Zingst

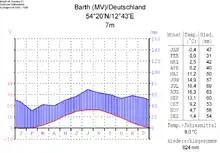
Climatic diagram for Barth

Zingst exhibits a North Mecklenburg coastal climate. The annual average temperature is . The number of frosty days is 11.1 and the number of hot summer days (temperatures over ) is 7.9. Precipitation is a relatively low per year. The average humidity is very high as a result of its coastal location. As a result the number of dull days is 146.